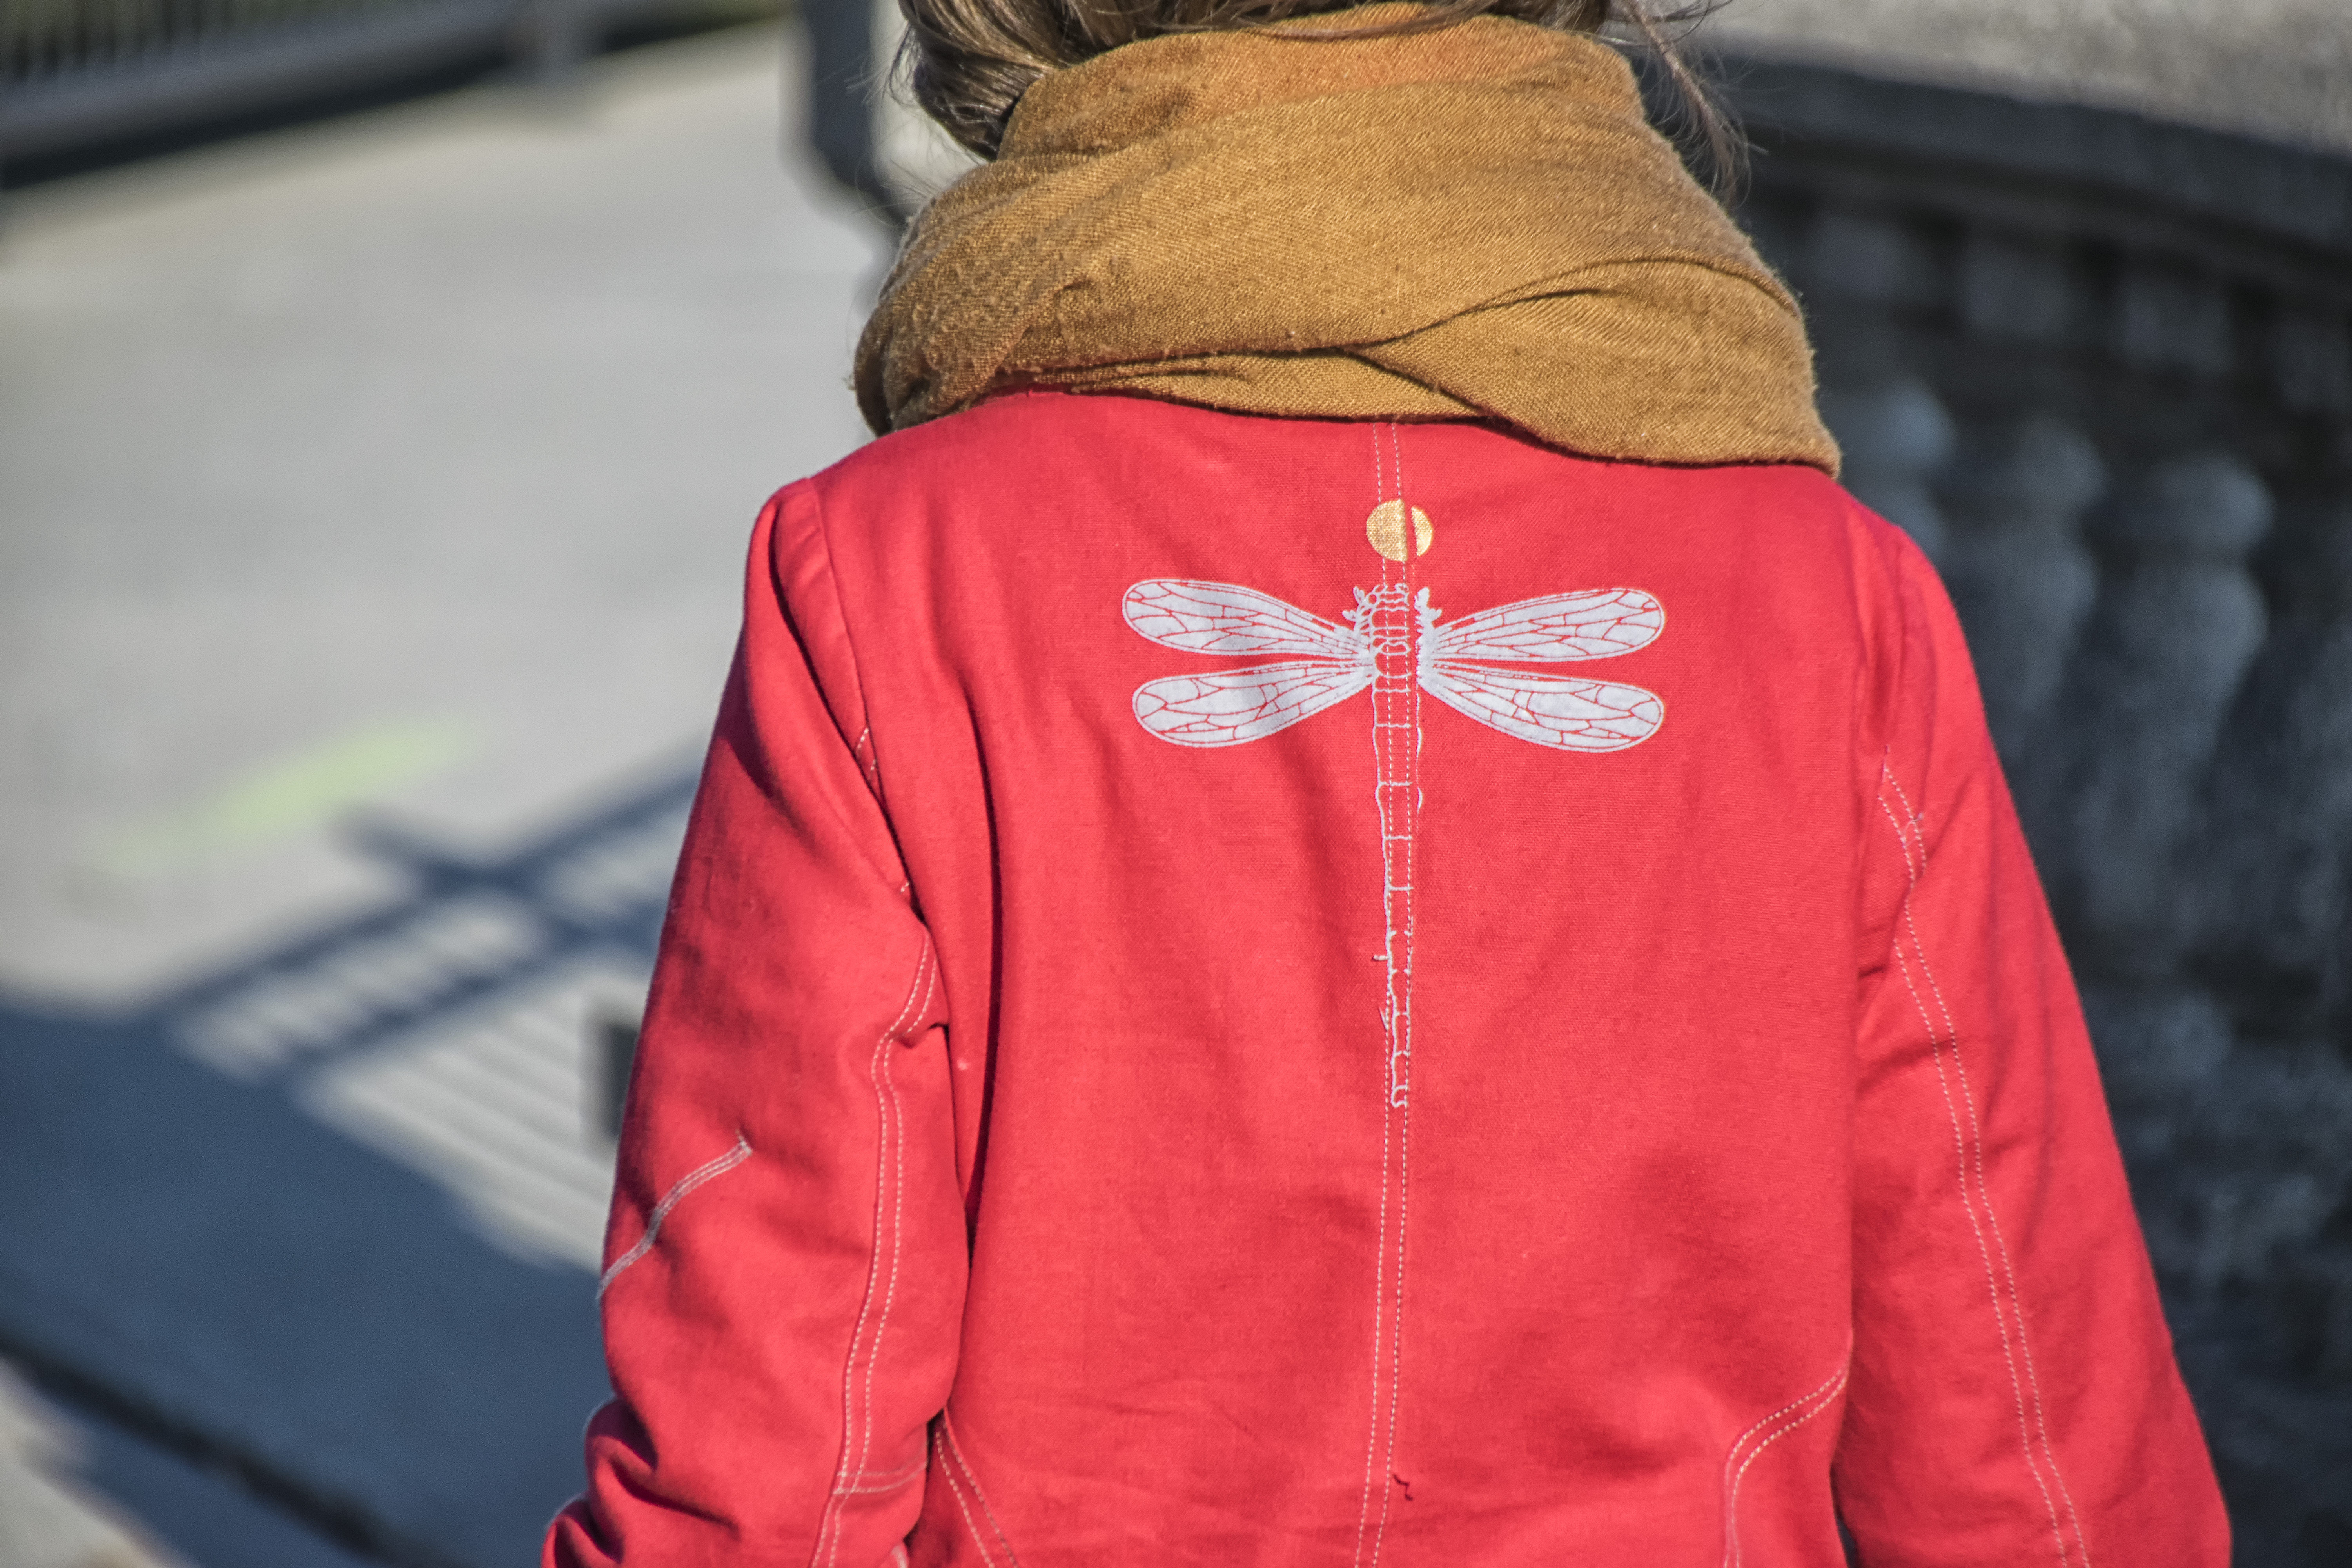
person, spring, red, color, child, fashion, clothing, jacket, outerwear, textile, canada, quebec, personne, sherbrooke